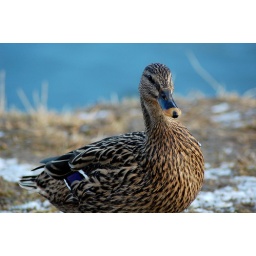
blue in brown